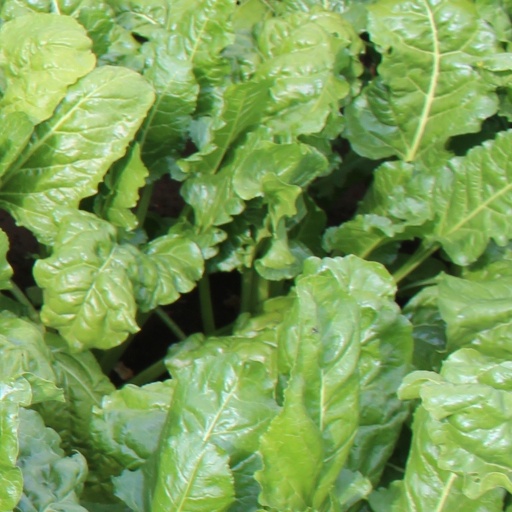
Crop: sugar beet